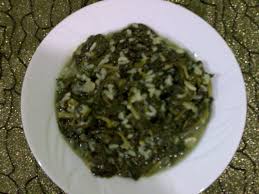
Yemek: ispanak